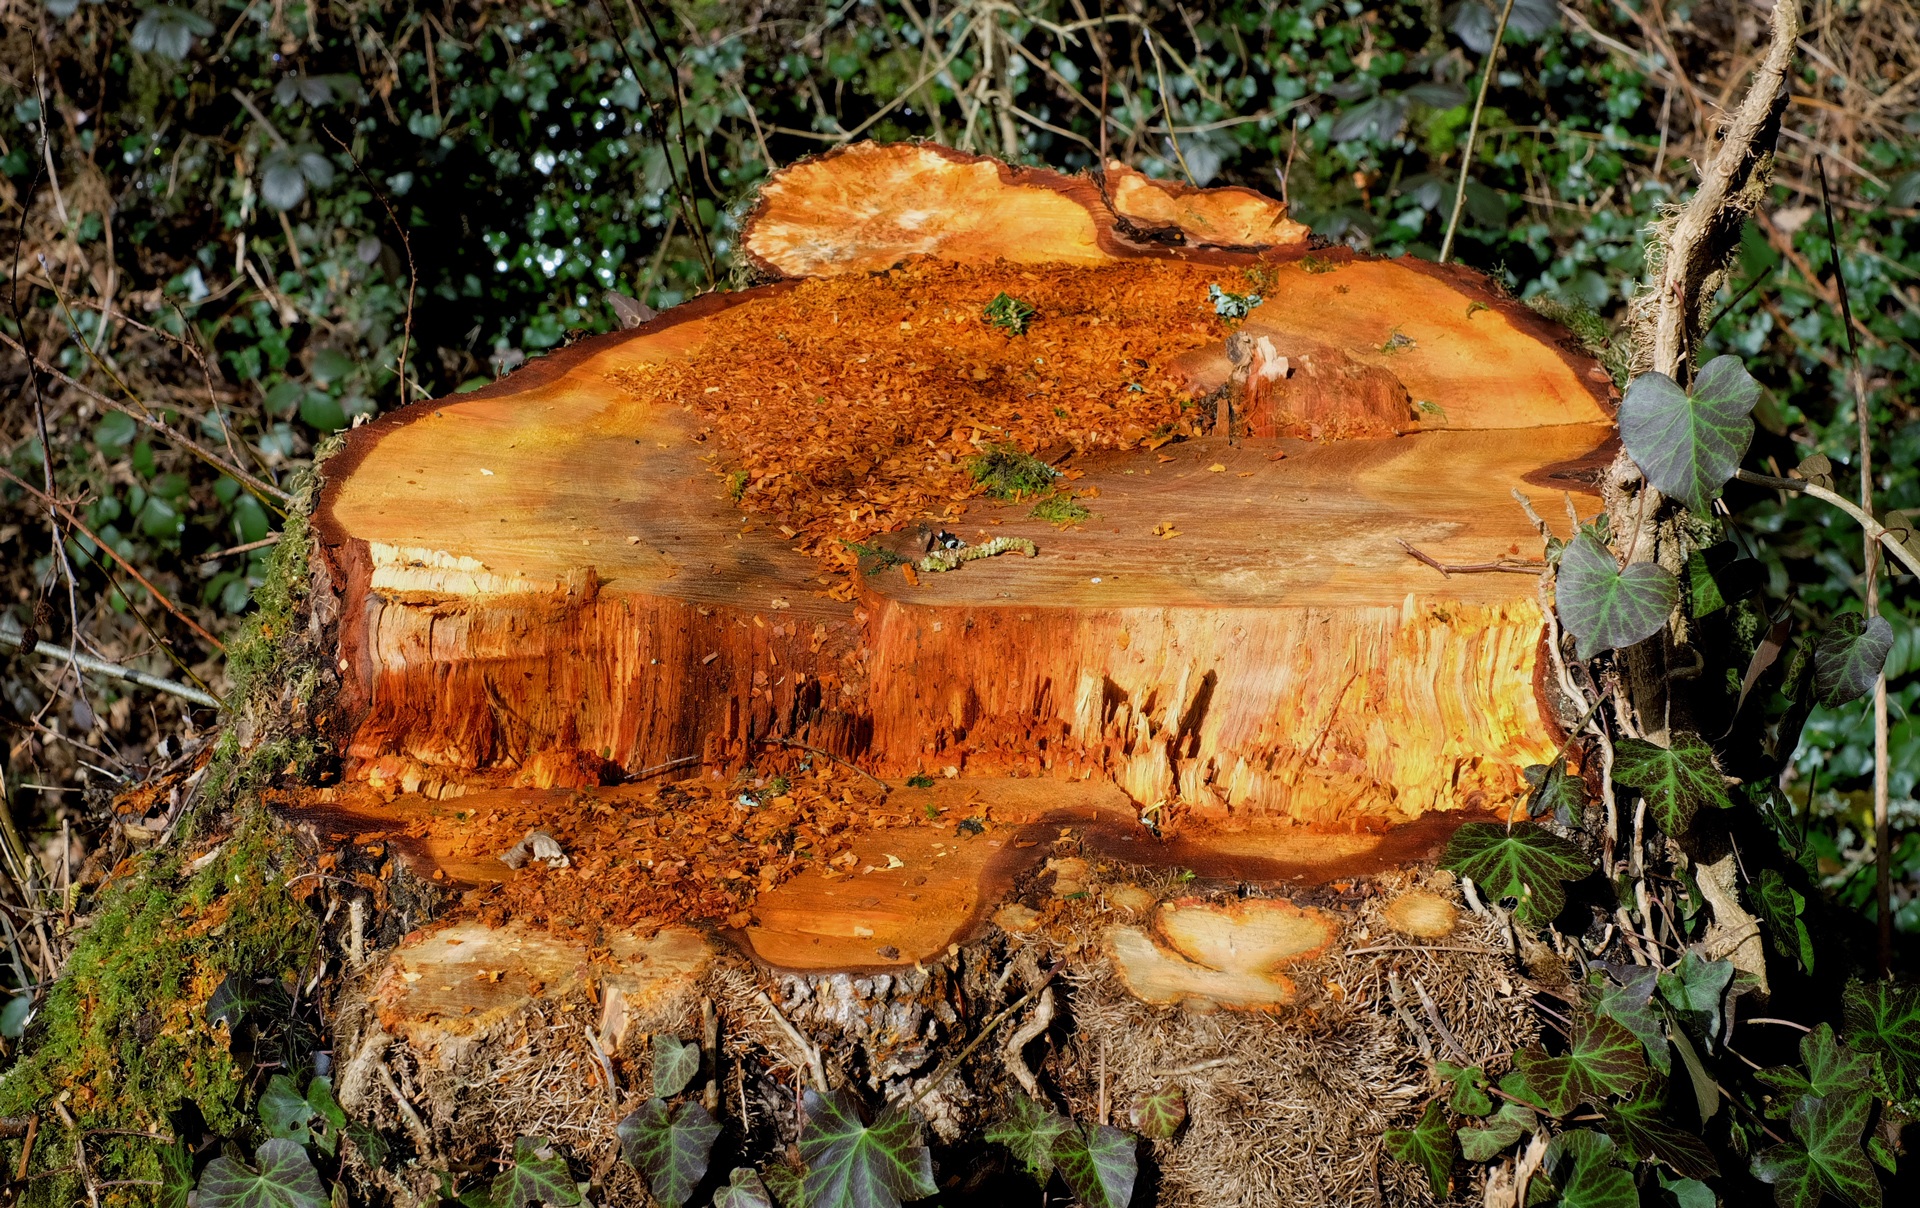
tree, forest, wood, trunk, autumn, soil, mushroom, fungus, forestry, woodland, tree stump, habitat, bolete, sawed off, edible mushroom, natural environment, medicinal mushroom, agaricomycetes, penny bun, lingzhi mushroom